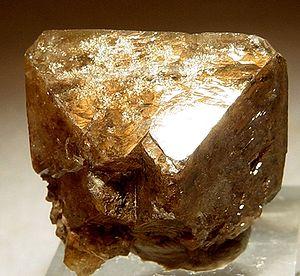
La mellite est une espèce minérale d’origine organique, de la classe des organolithes et particulièrement des mellates. Elle est chimiquement identique au sel d'aluminium de l'acide mellitique ou l'hydrate de benzènehexacarboxylate de dialuminium de formule Al₂C₆(COO)₆ • 16 H₂O. Ce minéral présente les propriétés physiques de fluorescence, luminescence et phosphorescence. Il peut donner des cristaux de grande taille, jusqu'à 7,5 cm.